Villa Il Gioiello

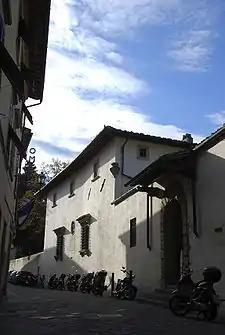
Villa Il Gioiello.

Villa il Gioiello ("The Jewel") is a villa in Florence, central Italy, famous for being one of the residences of Galileo Galilei, which he lived in from 1631 until his death in 1642. It is also known as Villa Galileo (not to be confused with the other homes of Galileo found in Florence, which are in Costa San Giorgio, as well as a villa in Bellosguardo).